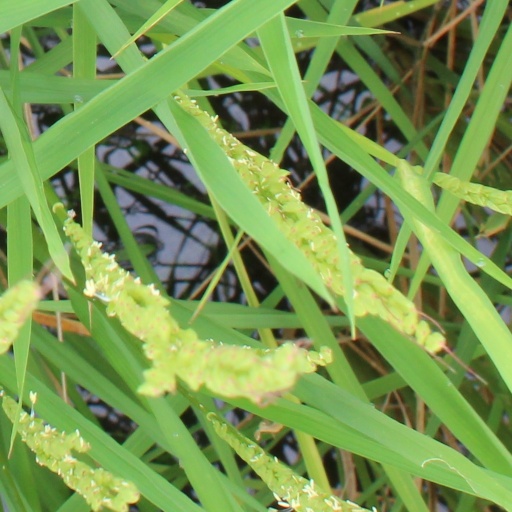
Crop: rice